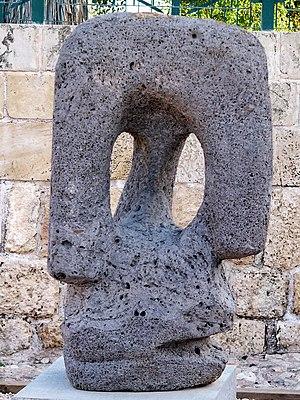
Achiam